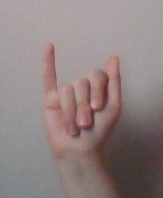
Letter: meem